Classical Anatolia

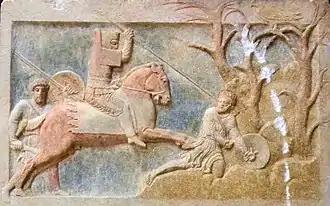
A Greek mercenary (left) in the service of an Achaemenid Dynast of Hellespontine Phrygia (center) attacking a Greek psiloi (right) at the time of Pharnabazus II, Altıkulaç Sarcophagus, early 4th century BC

Hellespontine Phrygia lay to the north of the Lydia/Sardis satrapy, incorporating Troad, semi-autonomous Mysia, and Bithynia with its capital at Dascylium (modern day Ergili) on the south of the Hellespont. Previously it was part of the Kingdom of Lydia. Mitrobates was a satrap, and one of the officials killed by Oroetes (Oroetus), satrap of Sparda (Sardis), in the 520s. Because of its strategic position between Europe and Asia it was the launching pad for expeditions to subdue Thrace and Macedonia. Arsites was the last Achaemenid satrap of Dascylium (350–334 BC) according to Demosthenes, committing suicide after the Persian defeat at the battle of Granicus in 334 BC at the hands of Alexander the Great.